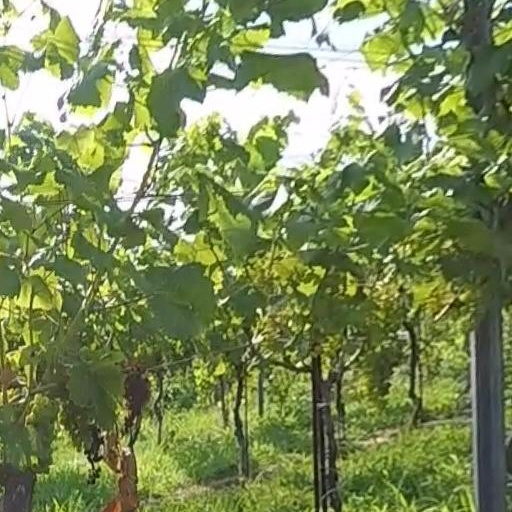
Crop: grape